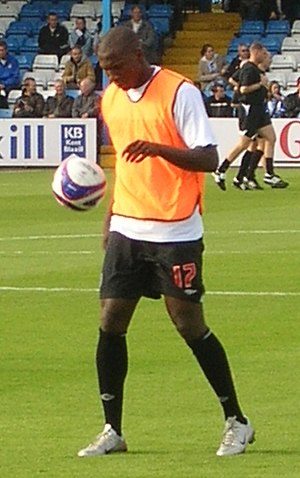
Ishmael Miller
Ishmael Anthony Miller er en engelsk fodboldspiller, der spiller som angriber. Gennem karrieren har han spillet for blandt andet Manchester City, West Bromwich, Nottingham Forest og Huddersfield.